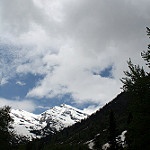
Label: mountain